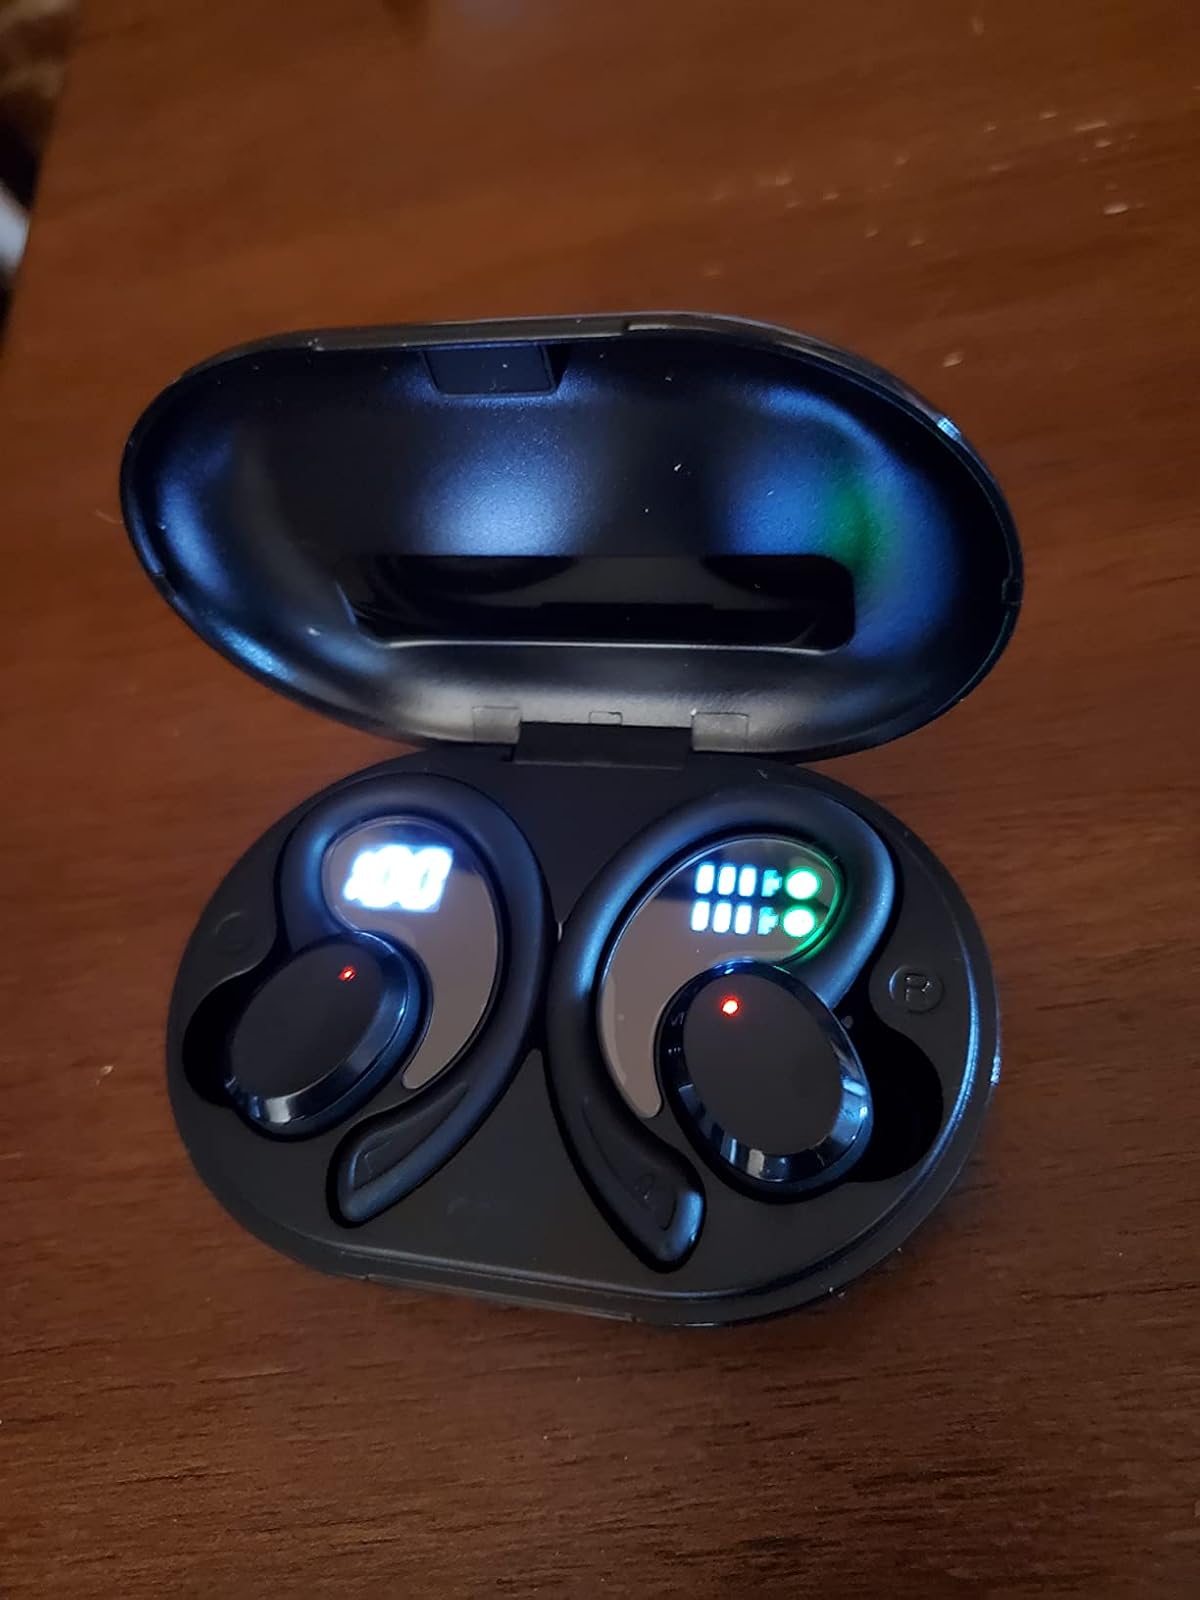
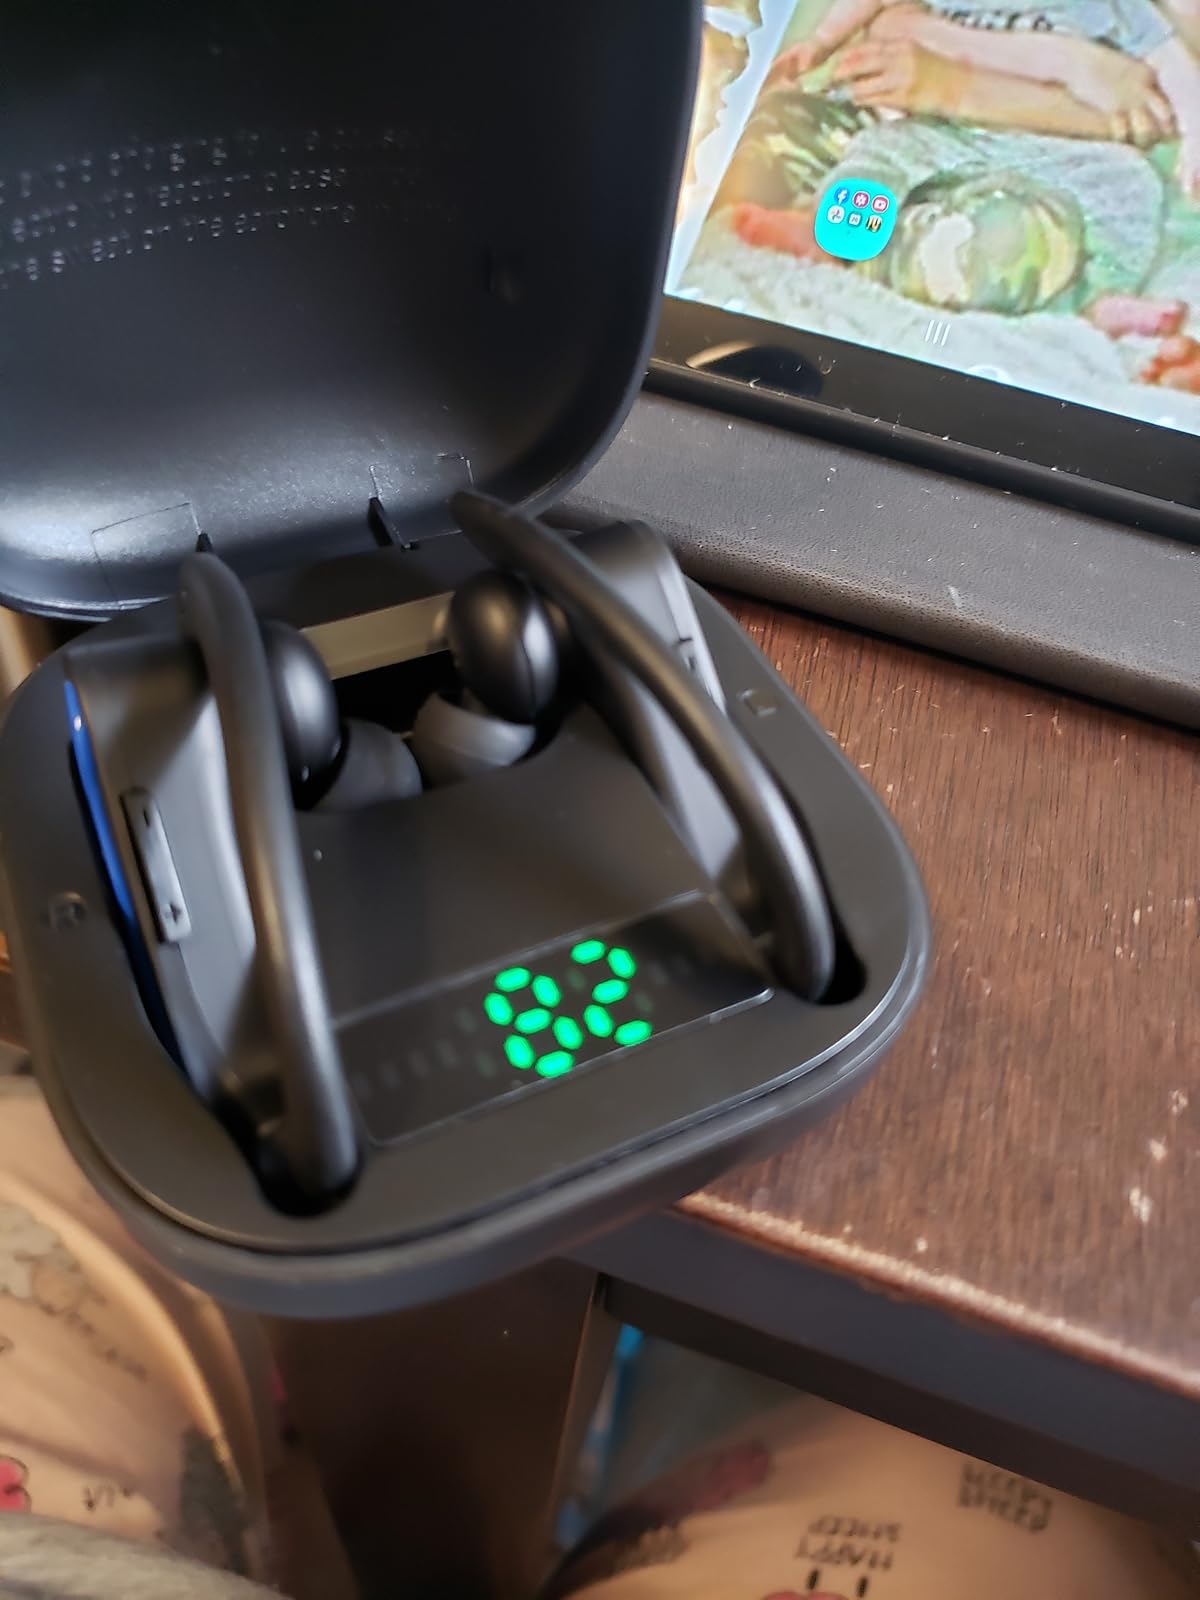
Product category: earbuds
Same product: no